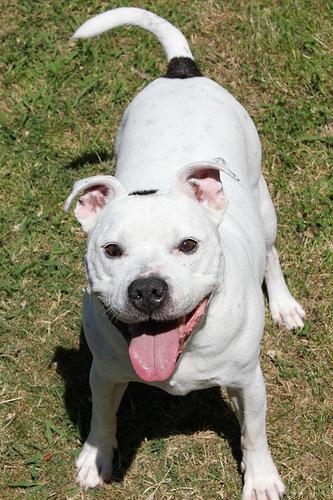
staffordshire bull terrier